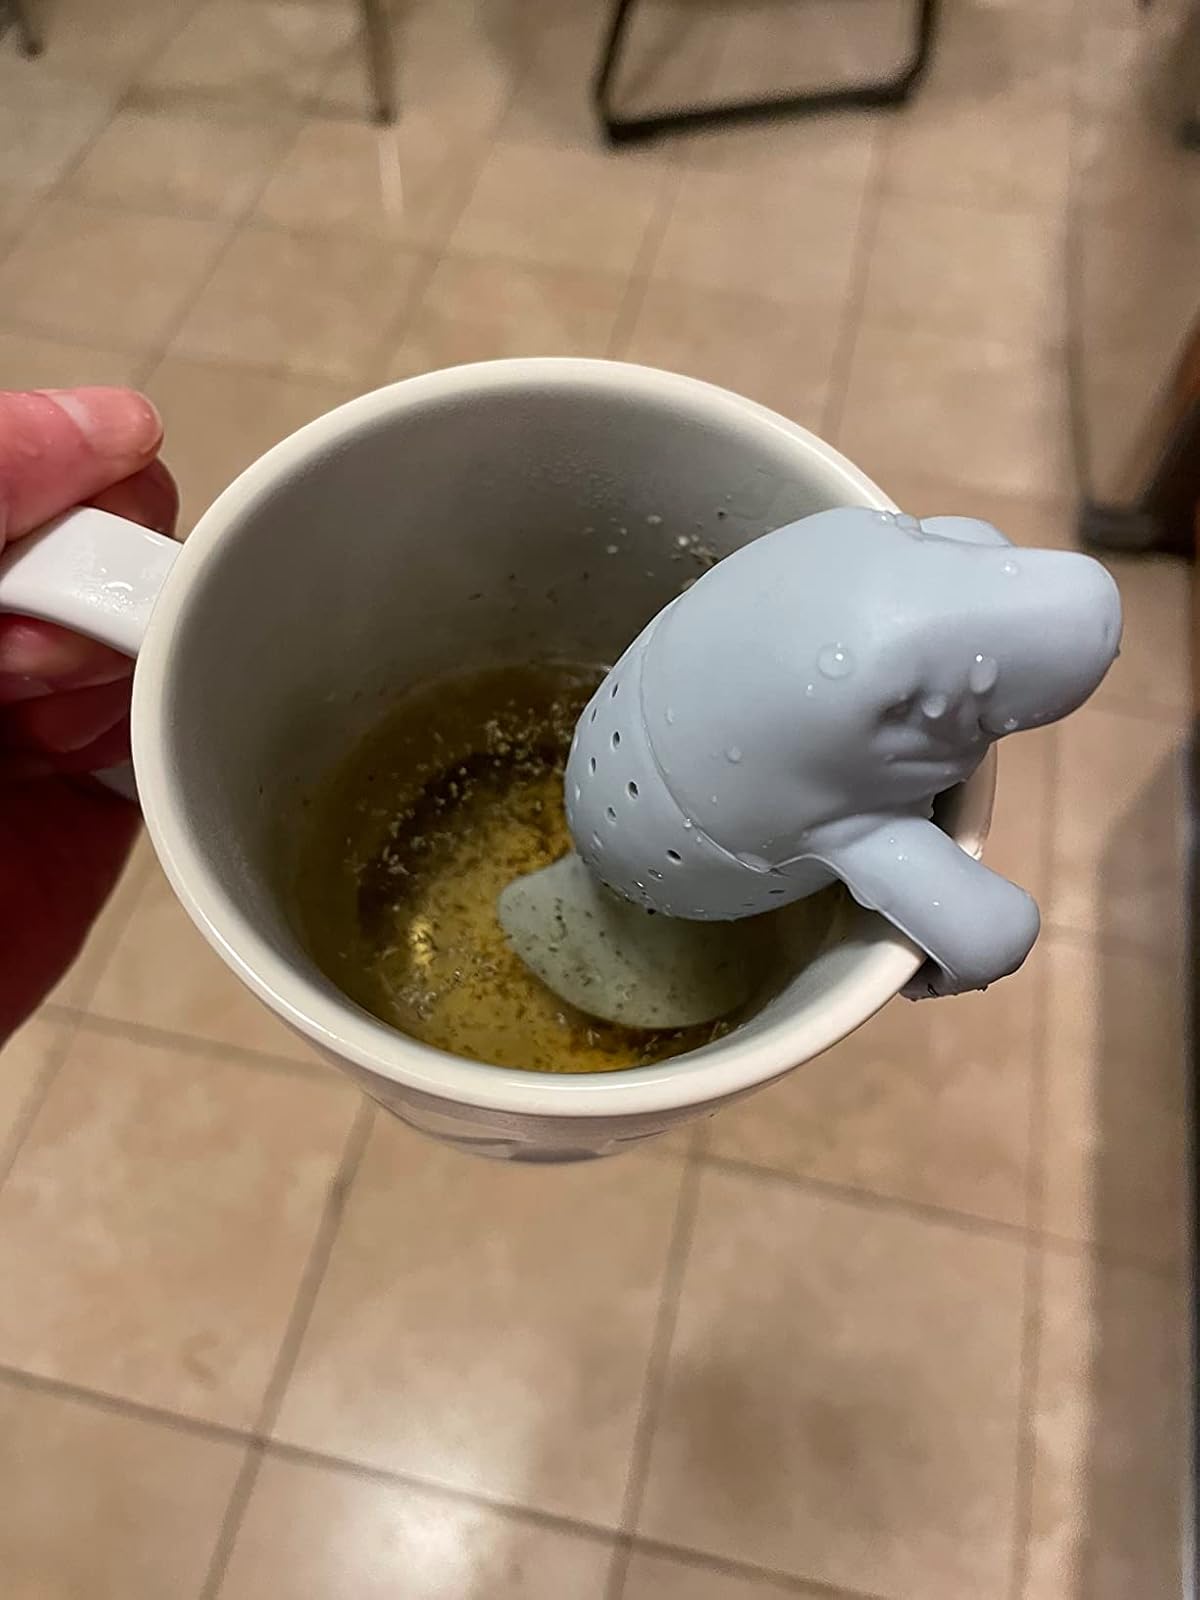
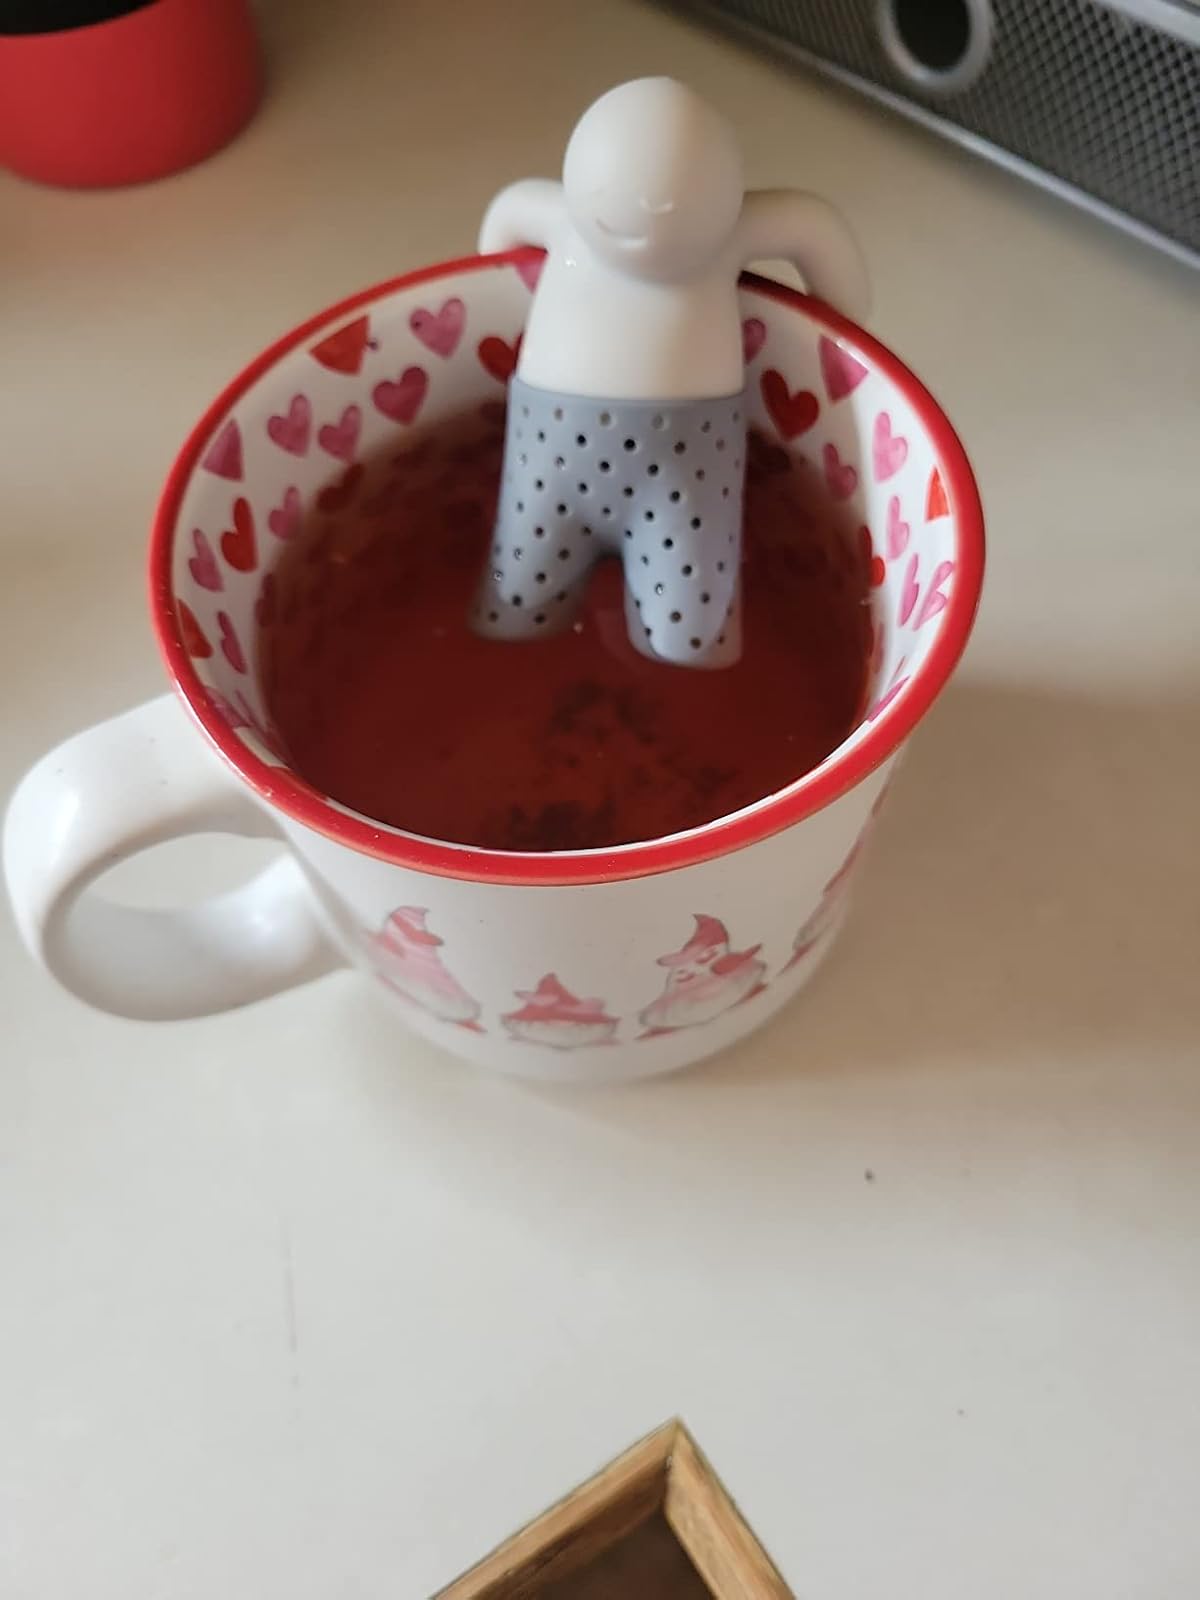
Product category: items_tea
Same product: no